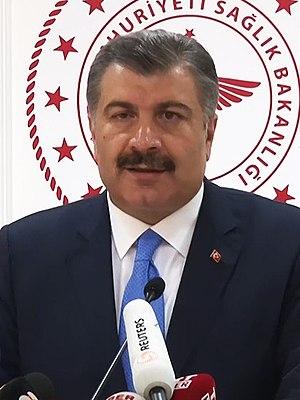
Le gouvernement Erdoğan IV est le soixante-sixième gouvernement de la République de Turquie, en fonction depuis le 10 juillet 2018.
Fahrettin Koca, né le 2 janvier 1965 à Konya, est un médecin, haut fonctionnaire et homme d'État turc. Depuis le 10 juillet 2018, il est ministre de la Santé.